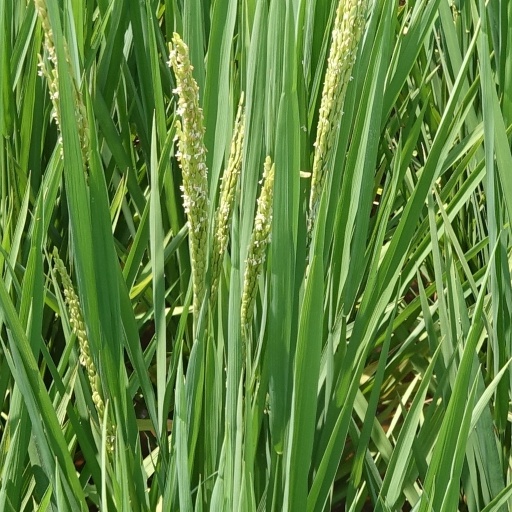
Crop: rice